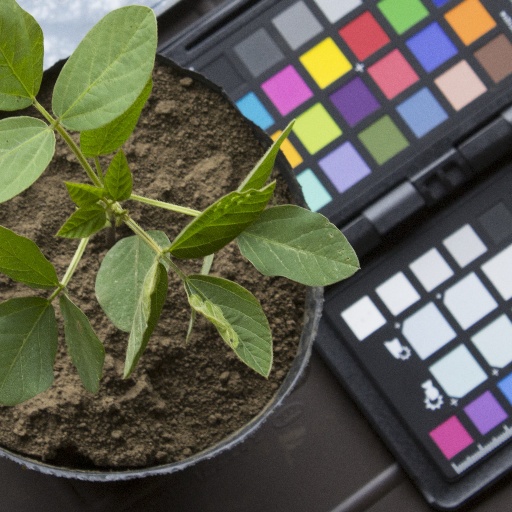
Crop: soybean